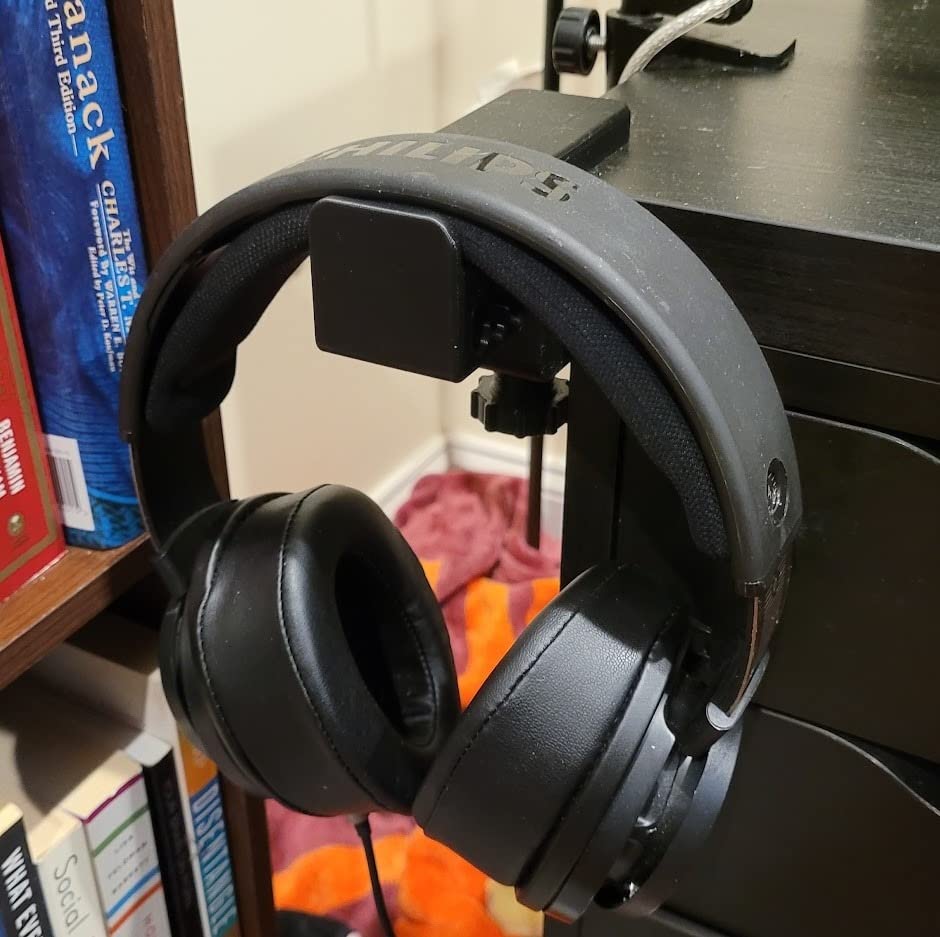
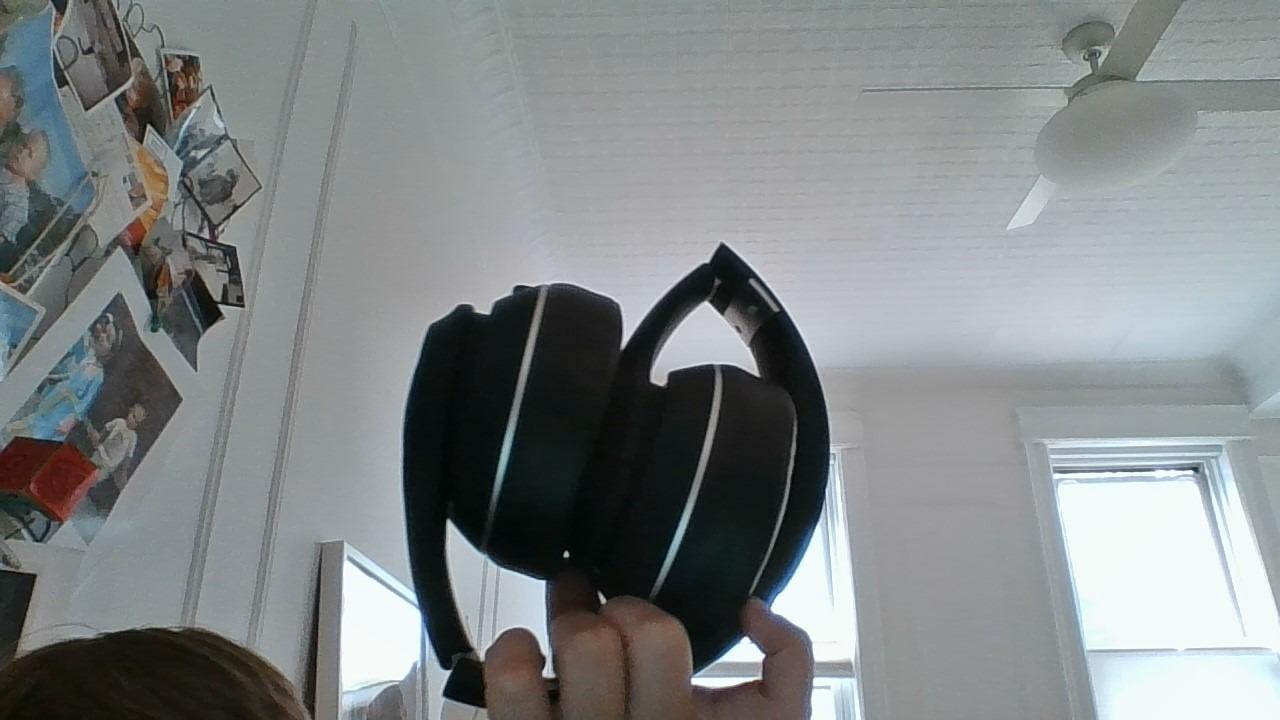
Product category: headphones
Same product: no